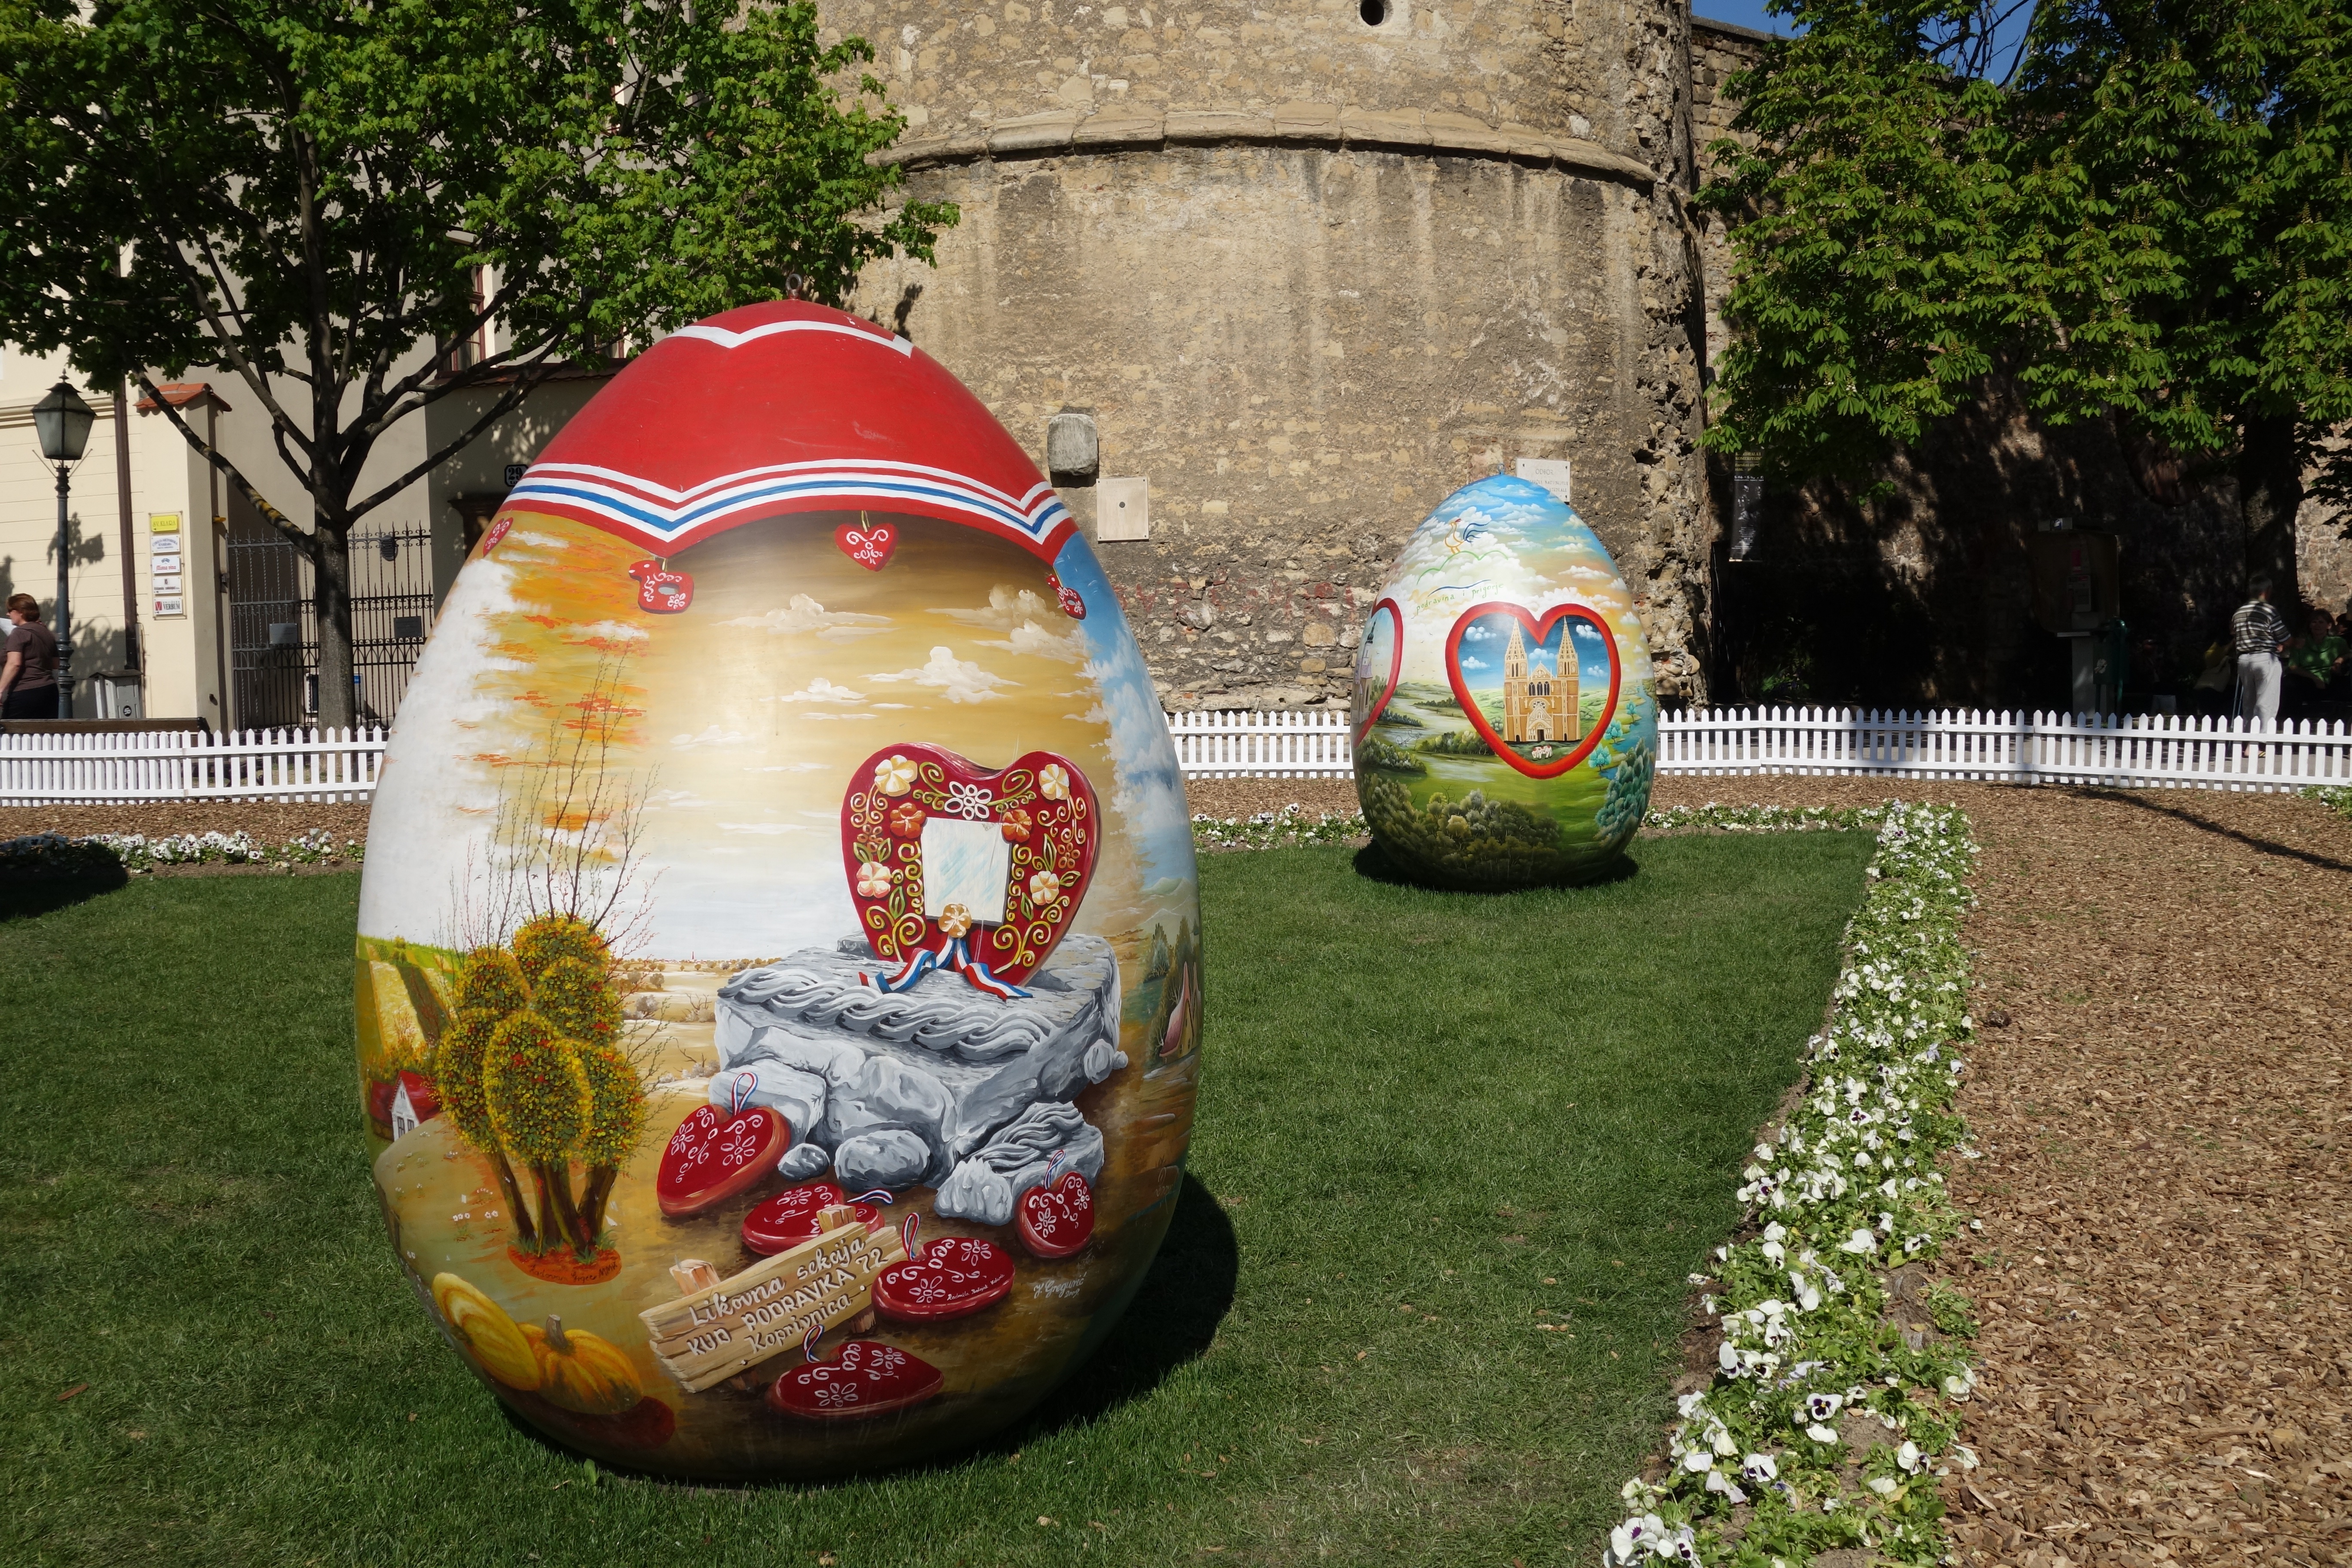
celebration, holiday, religion, sculpture, art, traditional, easter eggs, man made object, zagreb